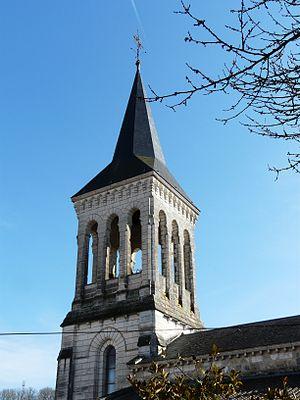
Le clocher de l'église Saint-Pierre-ès-liens vu du nord-ouest, Saint-Pierre-de-Chignac, dordogne, France.